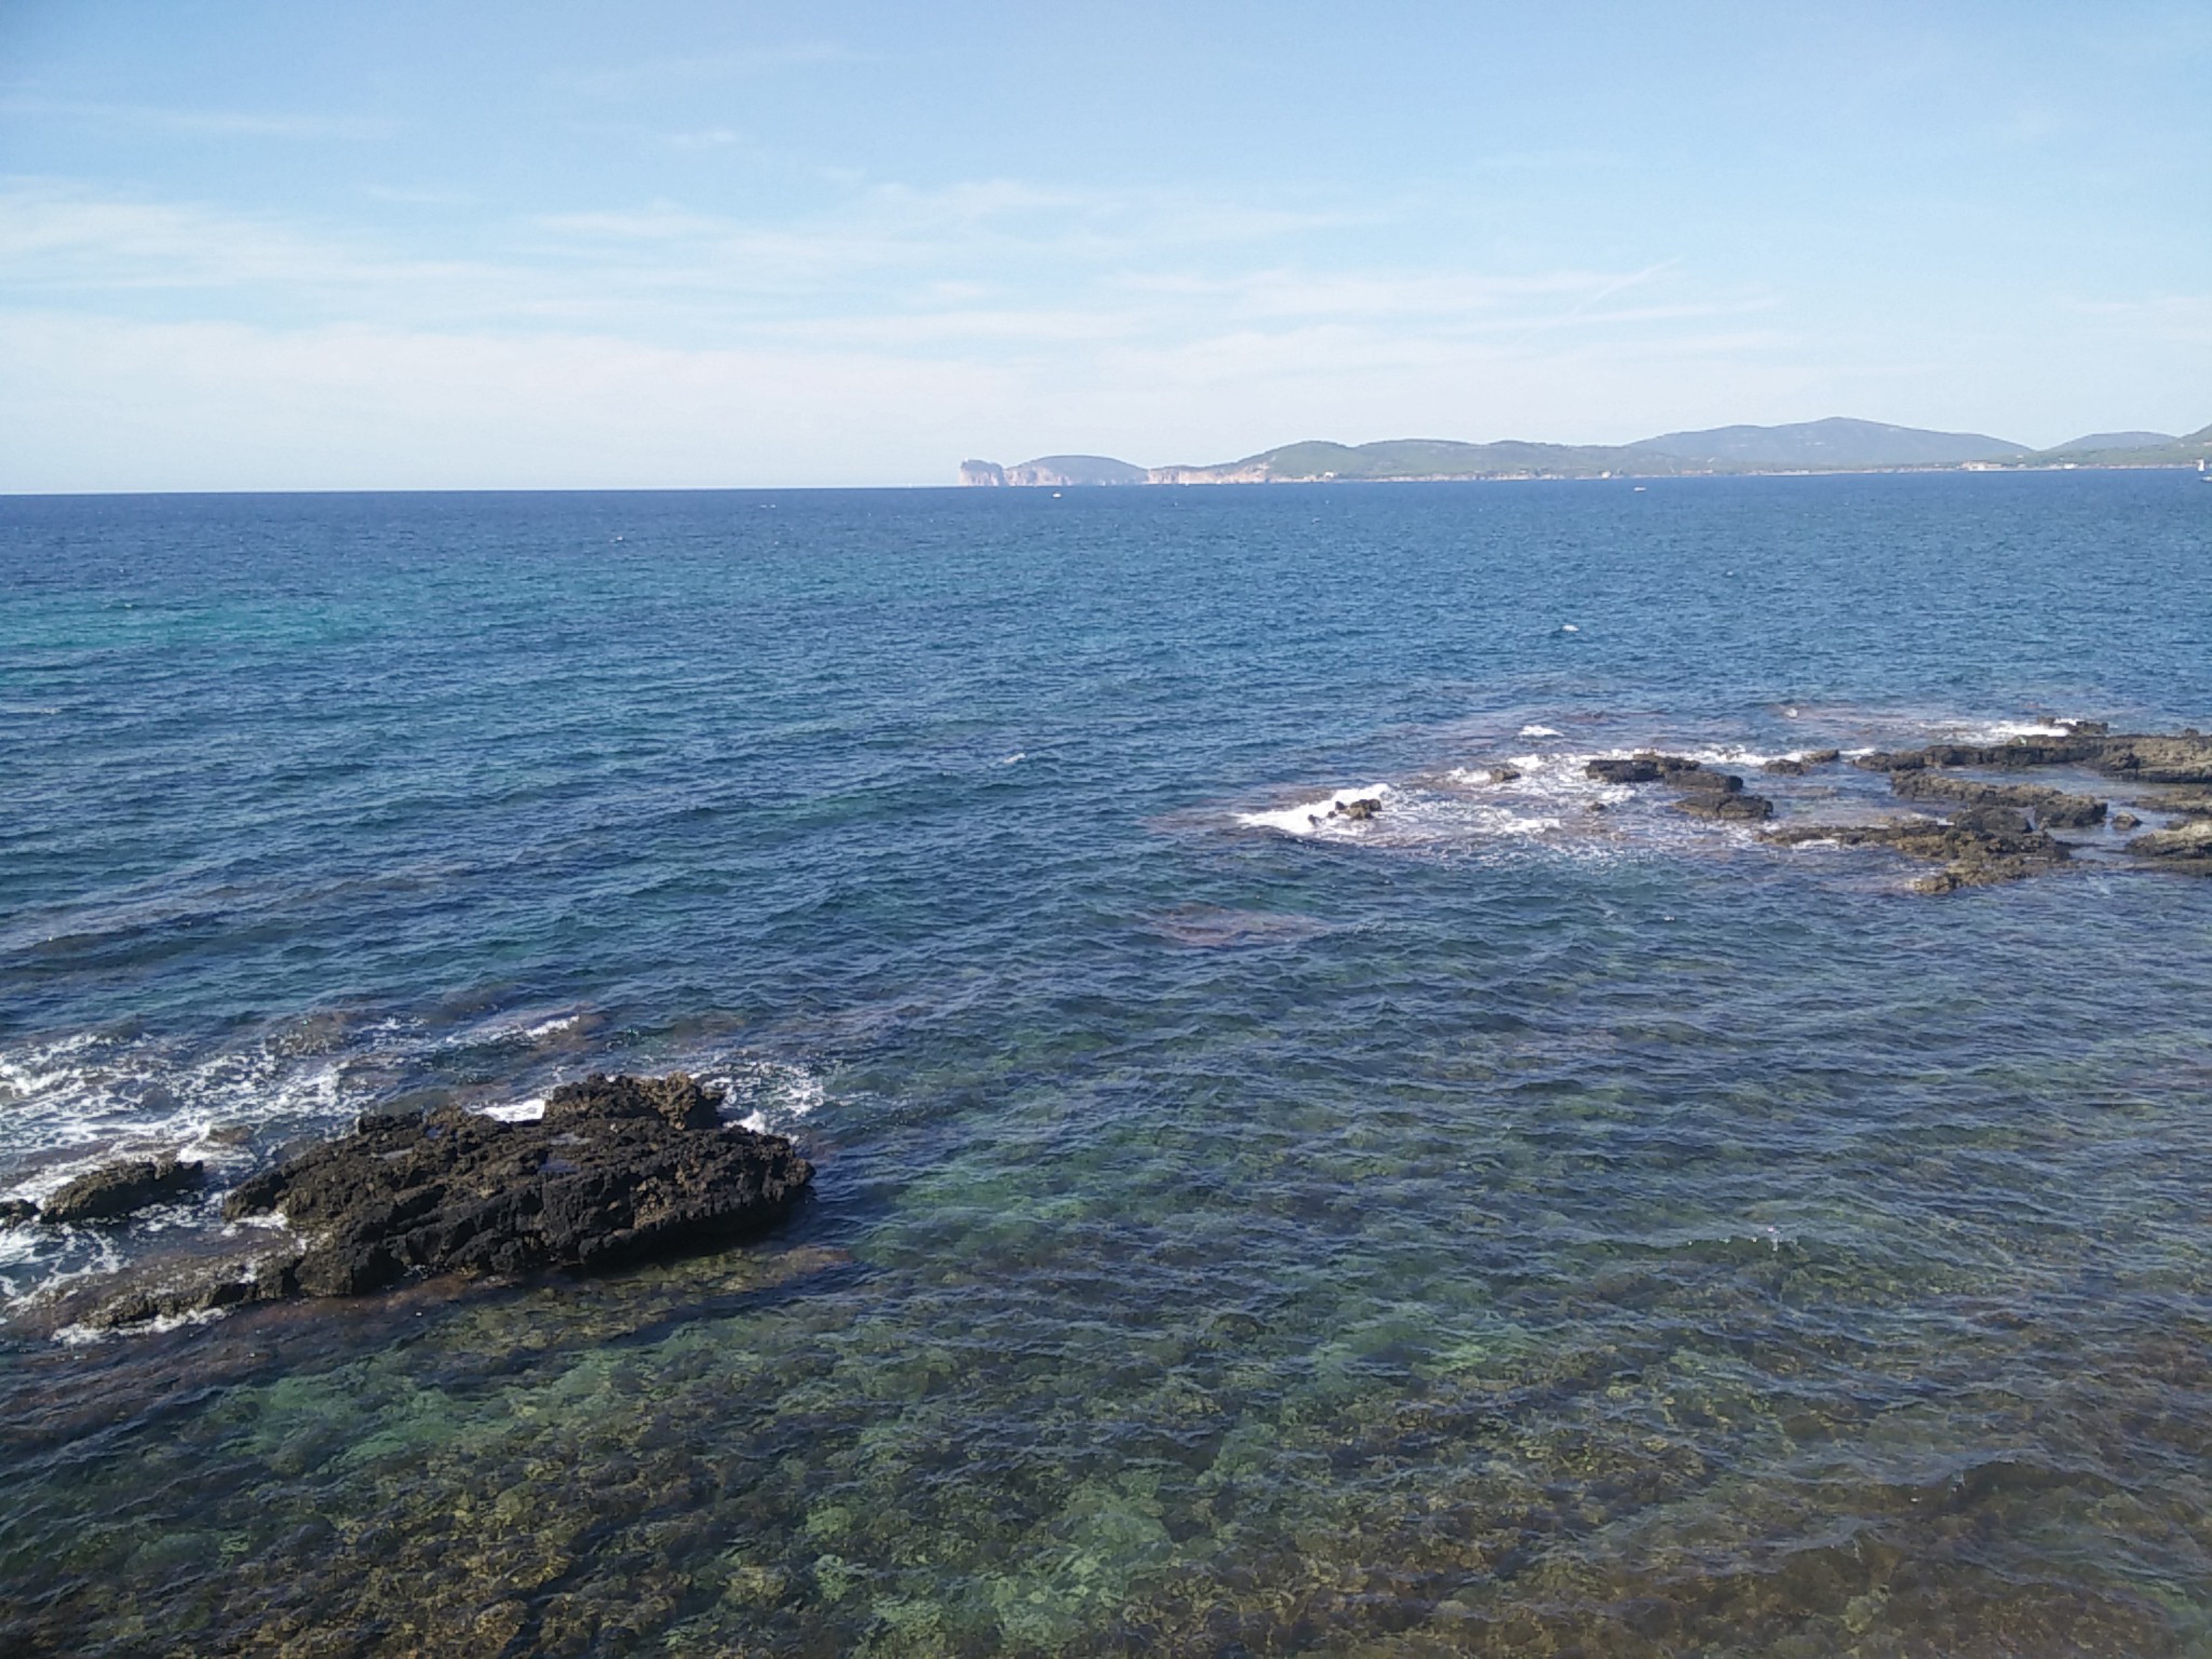
beach, sea, coast, rock, ocean, horizon, shore, wave, cliff, cove, bay, terrain, body of water, cape, islet, wind wave